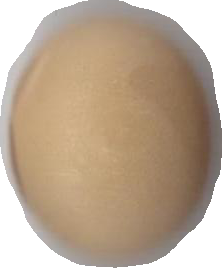
Variety: Anjasmoro